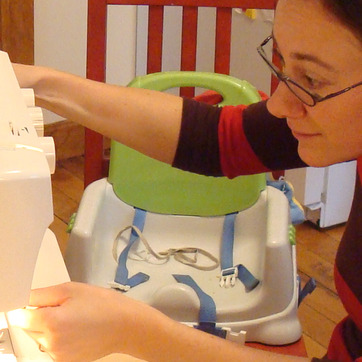
Material: plastic